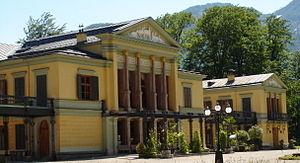
Autriche, Bad Ischl, Kaiservilla Italiano: Kaiservilla, Bad Ischl own work 06/2006 photographed with permission of the owner
La Kaiservilla, située à Bad Ischl, en Haute-Autriche, était la résidence d'été de l'empereur François-Joseph et de l'impératrice Élisabeth d'Autriche.